Parattah

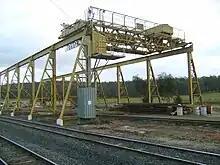
Loading crane at Parattah station

Parattah was once known as Parattah Junction due to the former Oatlands railway line, which branched off towards Oatlands from this area. Today, the railway station serves no passenger traffic, with the last passenger visits occurring in the early 2000s on heritage rail tours.